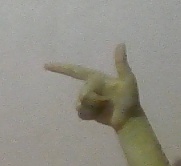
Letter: yaa